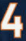
Number: 4